Ausadie Building

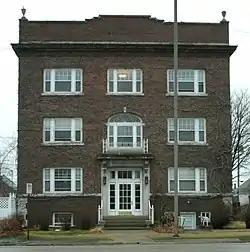

The Ausadie Building, at 845 First Ave. SE, in Cedar Rapids, Iowa is a historic building that is listed on the National Register of Historic Places (NRHP). It is a three-story building on a footprint wide by deep and was built in 1923. It was designed by architect William J. Brown of Cedar Rapids. The design shows some Colonial Revival influence and interior features reflect some Bungalow/Craftsman styling.